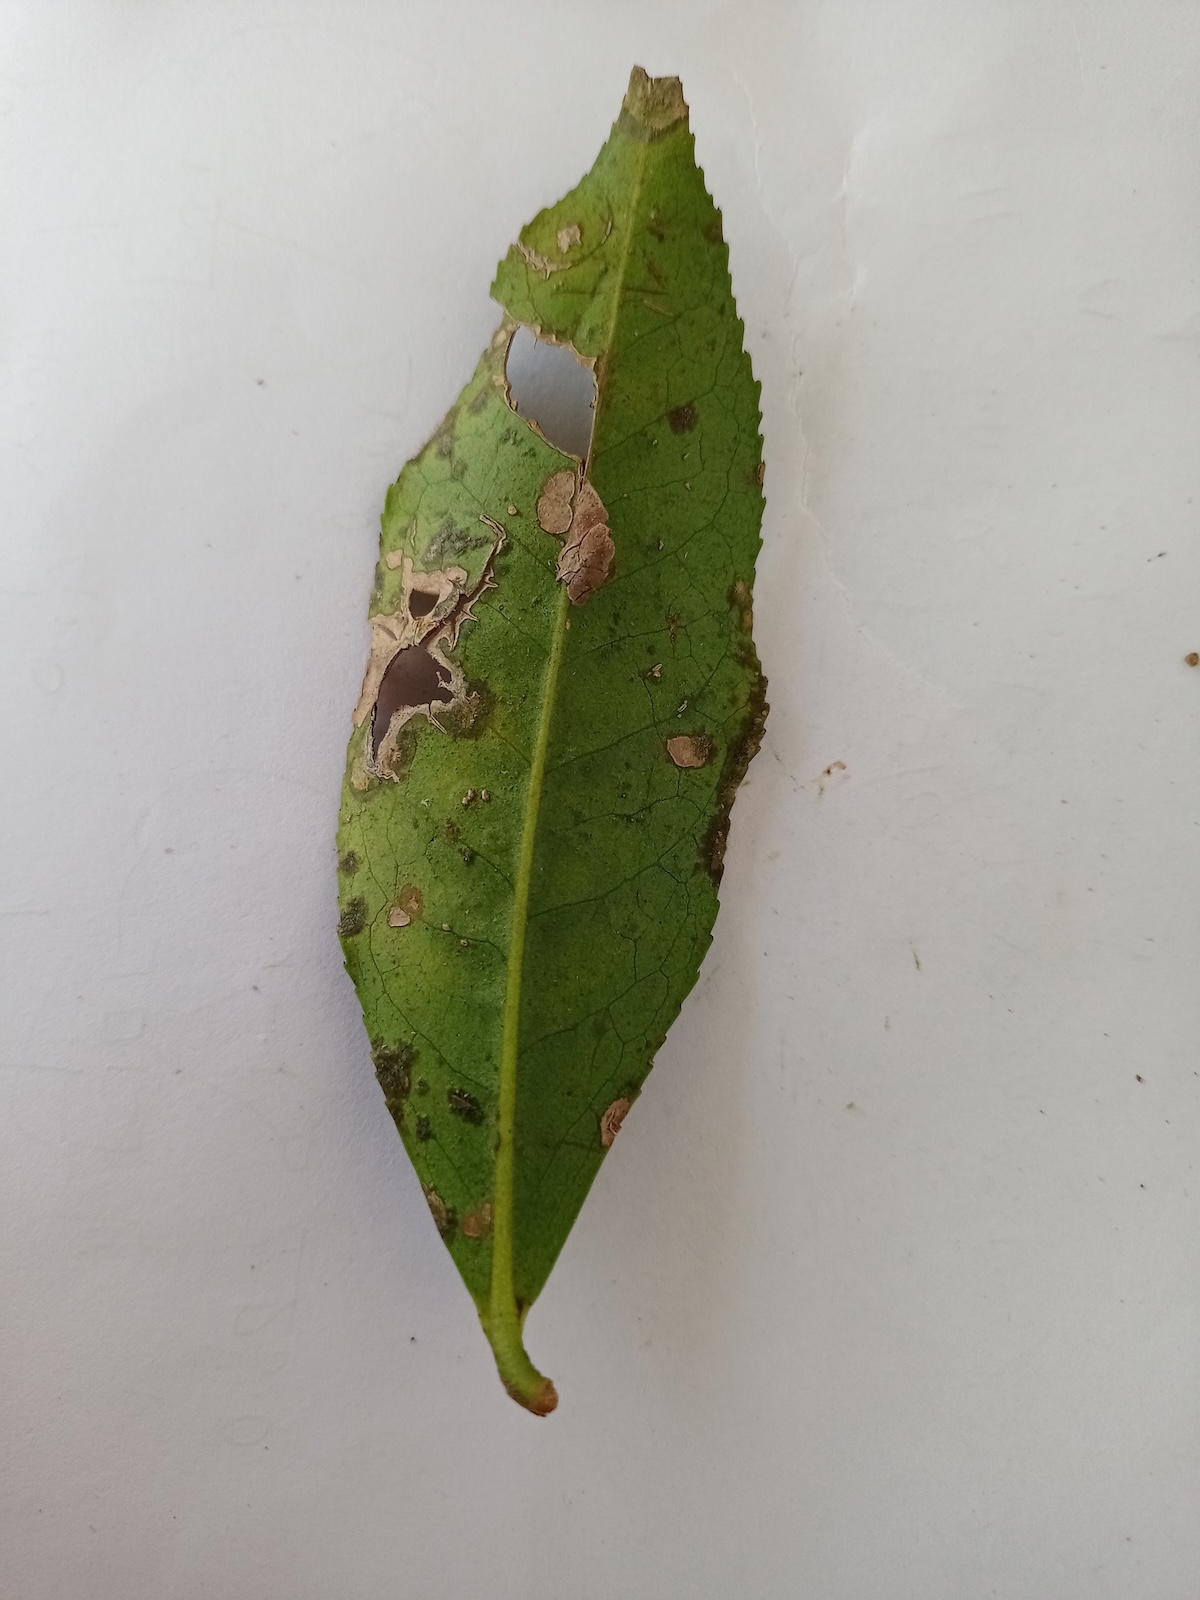
Label: Brown Blight